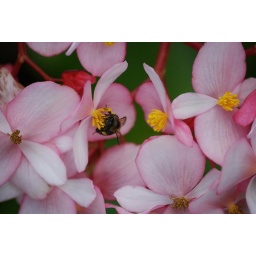
Bee in a bed of flowers